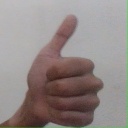
अक्षर: थ